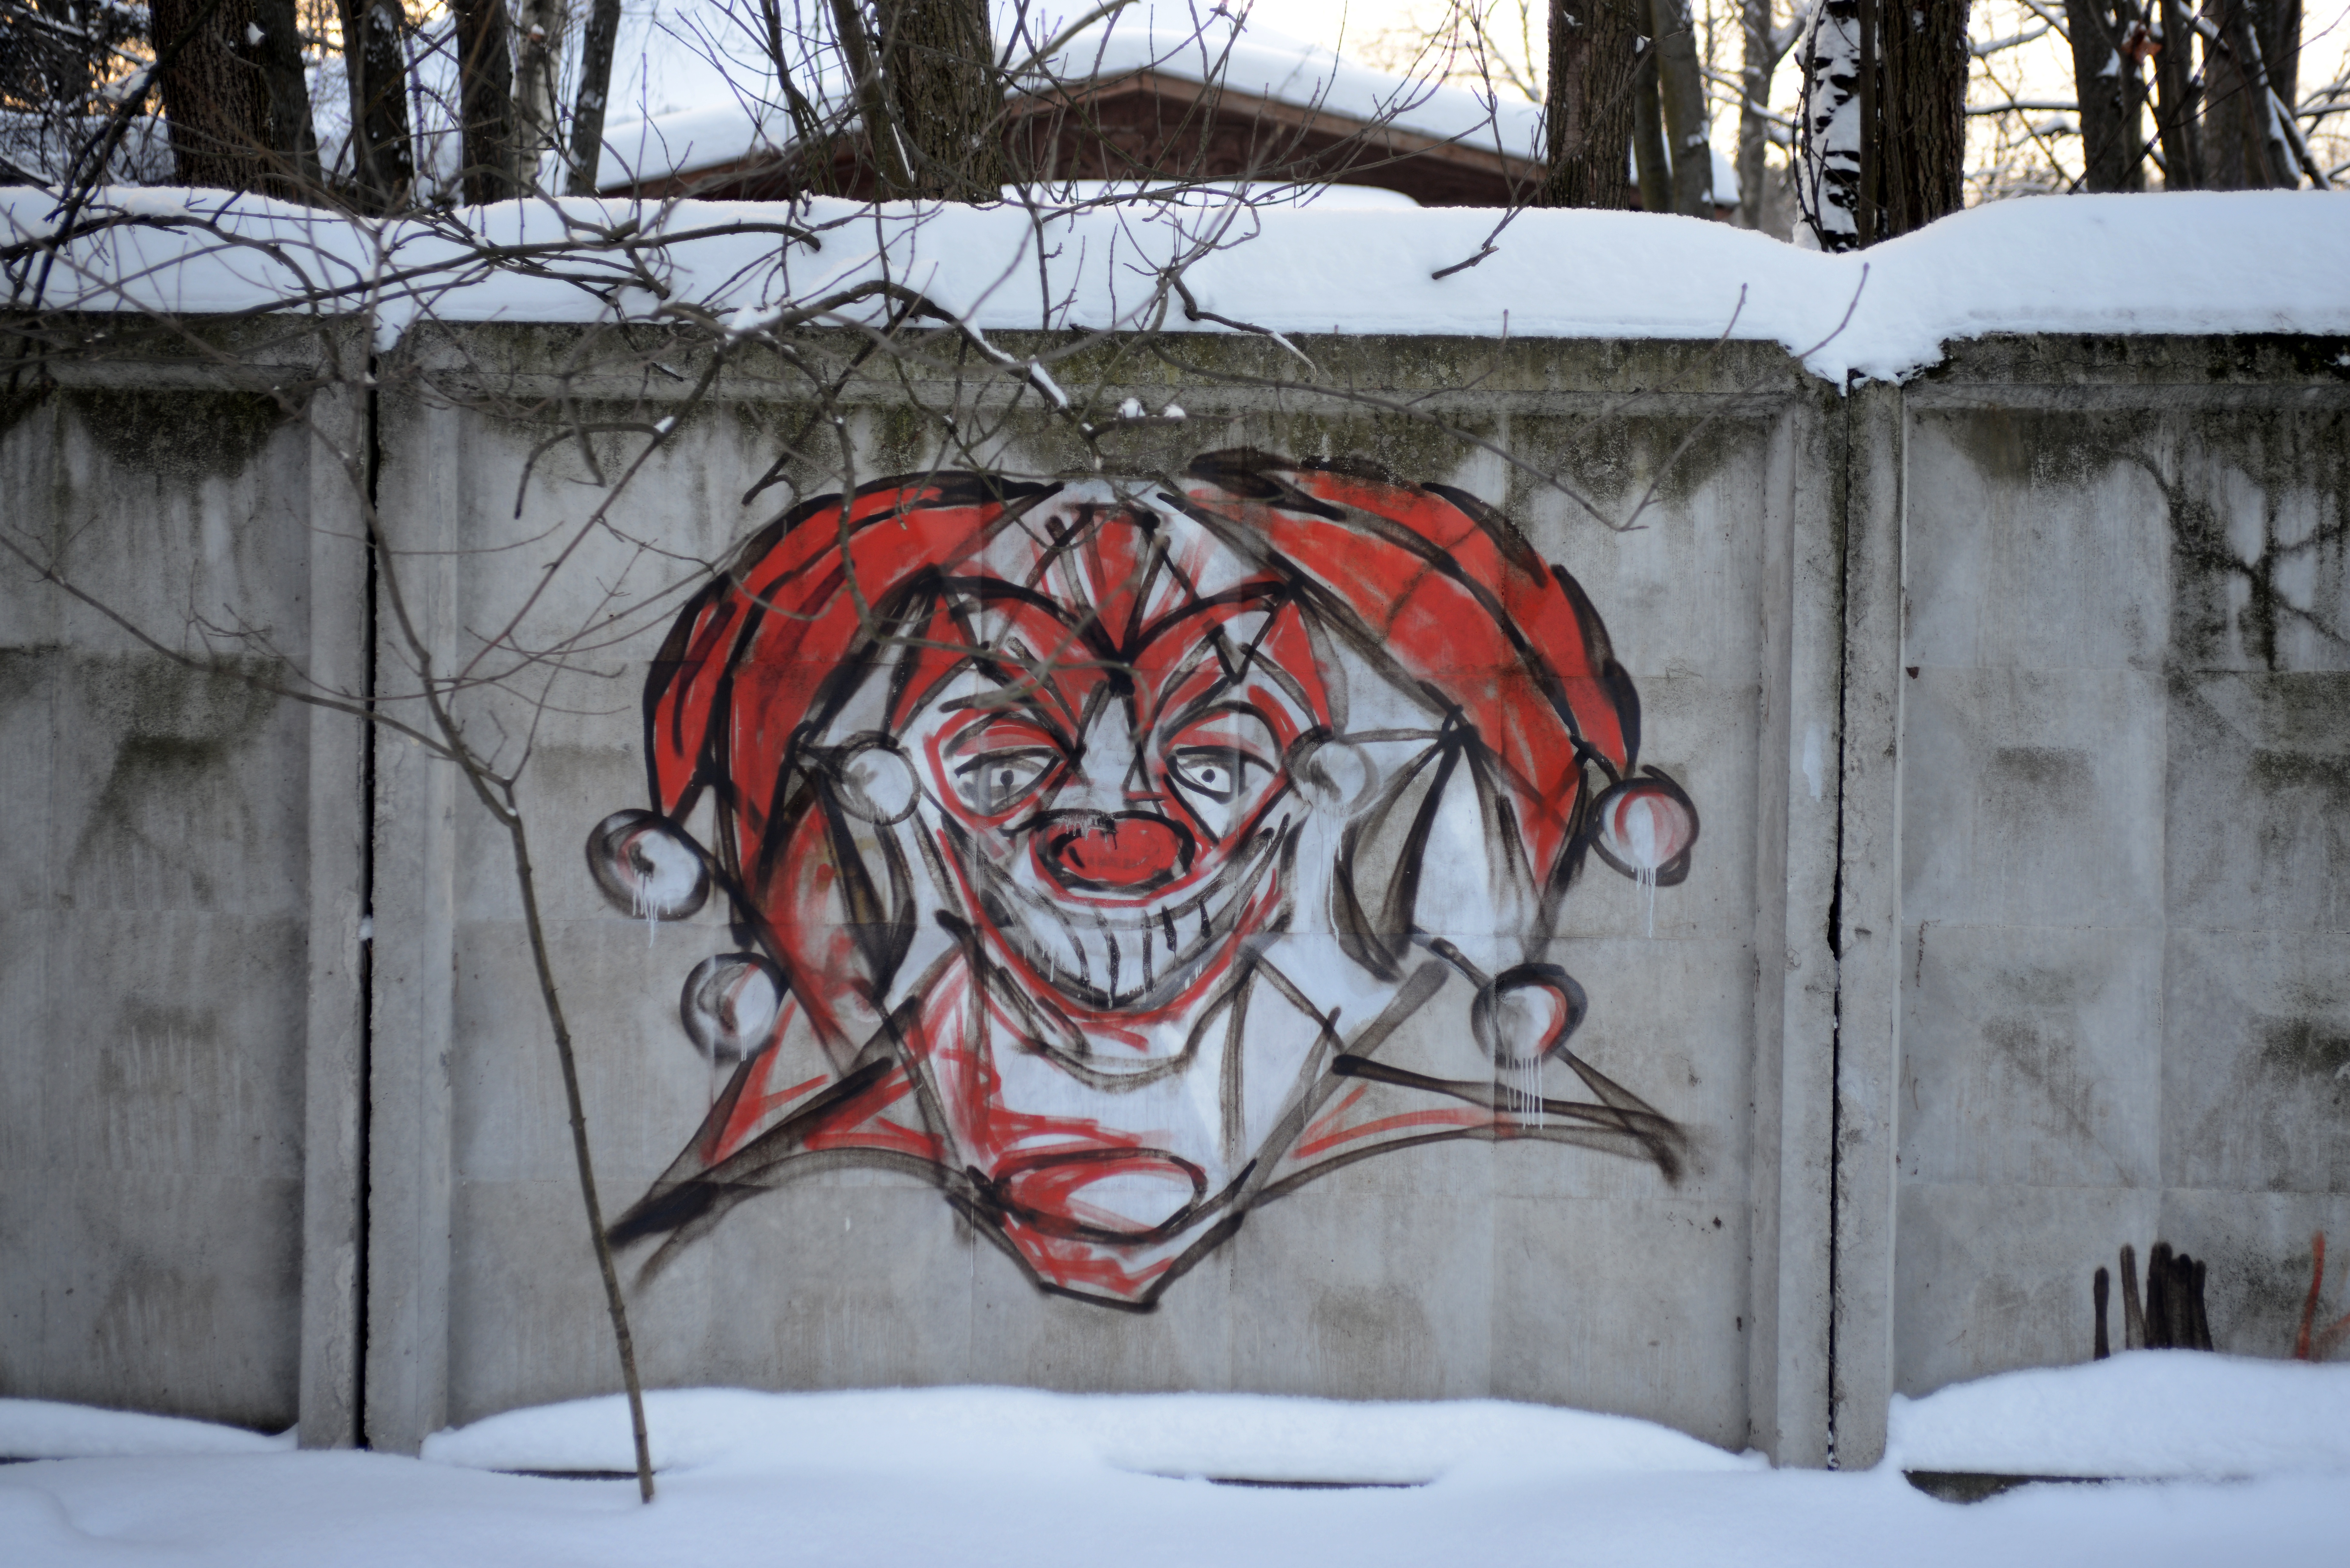
snow, winter, wall, europe, weather, nikon, graffiti, season, street art, art, cool image, 28, nikkor, russia, d800, nikond800, moscowregion, nikkor357028, 3570